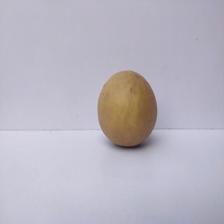
Size: Large